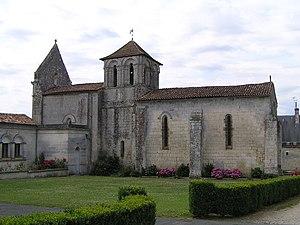
église de Saint-Brice, Charente, France